Moses in Islam

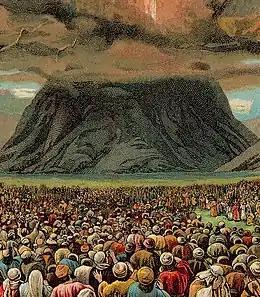
The revelation of the Torah at Mount Sinai as depicted in Biblical illustrations

When the sorcerers come to the Pharaoh, he promises them that they would be among the honored among his assembly if they won. On the day of the festival of Egypt, Moses grants the sorcerers the chance to perform first and warned them that God would expose their tricks. The Quran states that the sorcerers bewitch the eyes of the observers and cause them terror. The summoned sorcerers throw their rods on the floor, and they appear to change into snakes by the effect of their magic. At first, Moses becomes concerned witnessing the tricks of the magicians, but is assured by God to not be worried. When Moses does the same his rod, the serpent devours all the sorcerers' snakes. The sorcerers realize that they have witnessed a miracle. They proclaim belief in the message of Moses and fall onto their knees in prostration despite threats from the Pharaoh. The Pharaoh is enraged by this and accuses them of working under Moses. He warns them that if they insist in believing in Moses, he would cut their hands and feet on opposite sides, and crucify them on the trunks of palm trees for their betrayal of the Pharaoh. The magicians, however, remain steadfast to their newfound faith and die as believers.